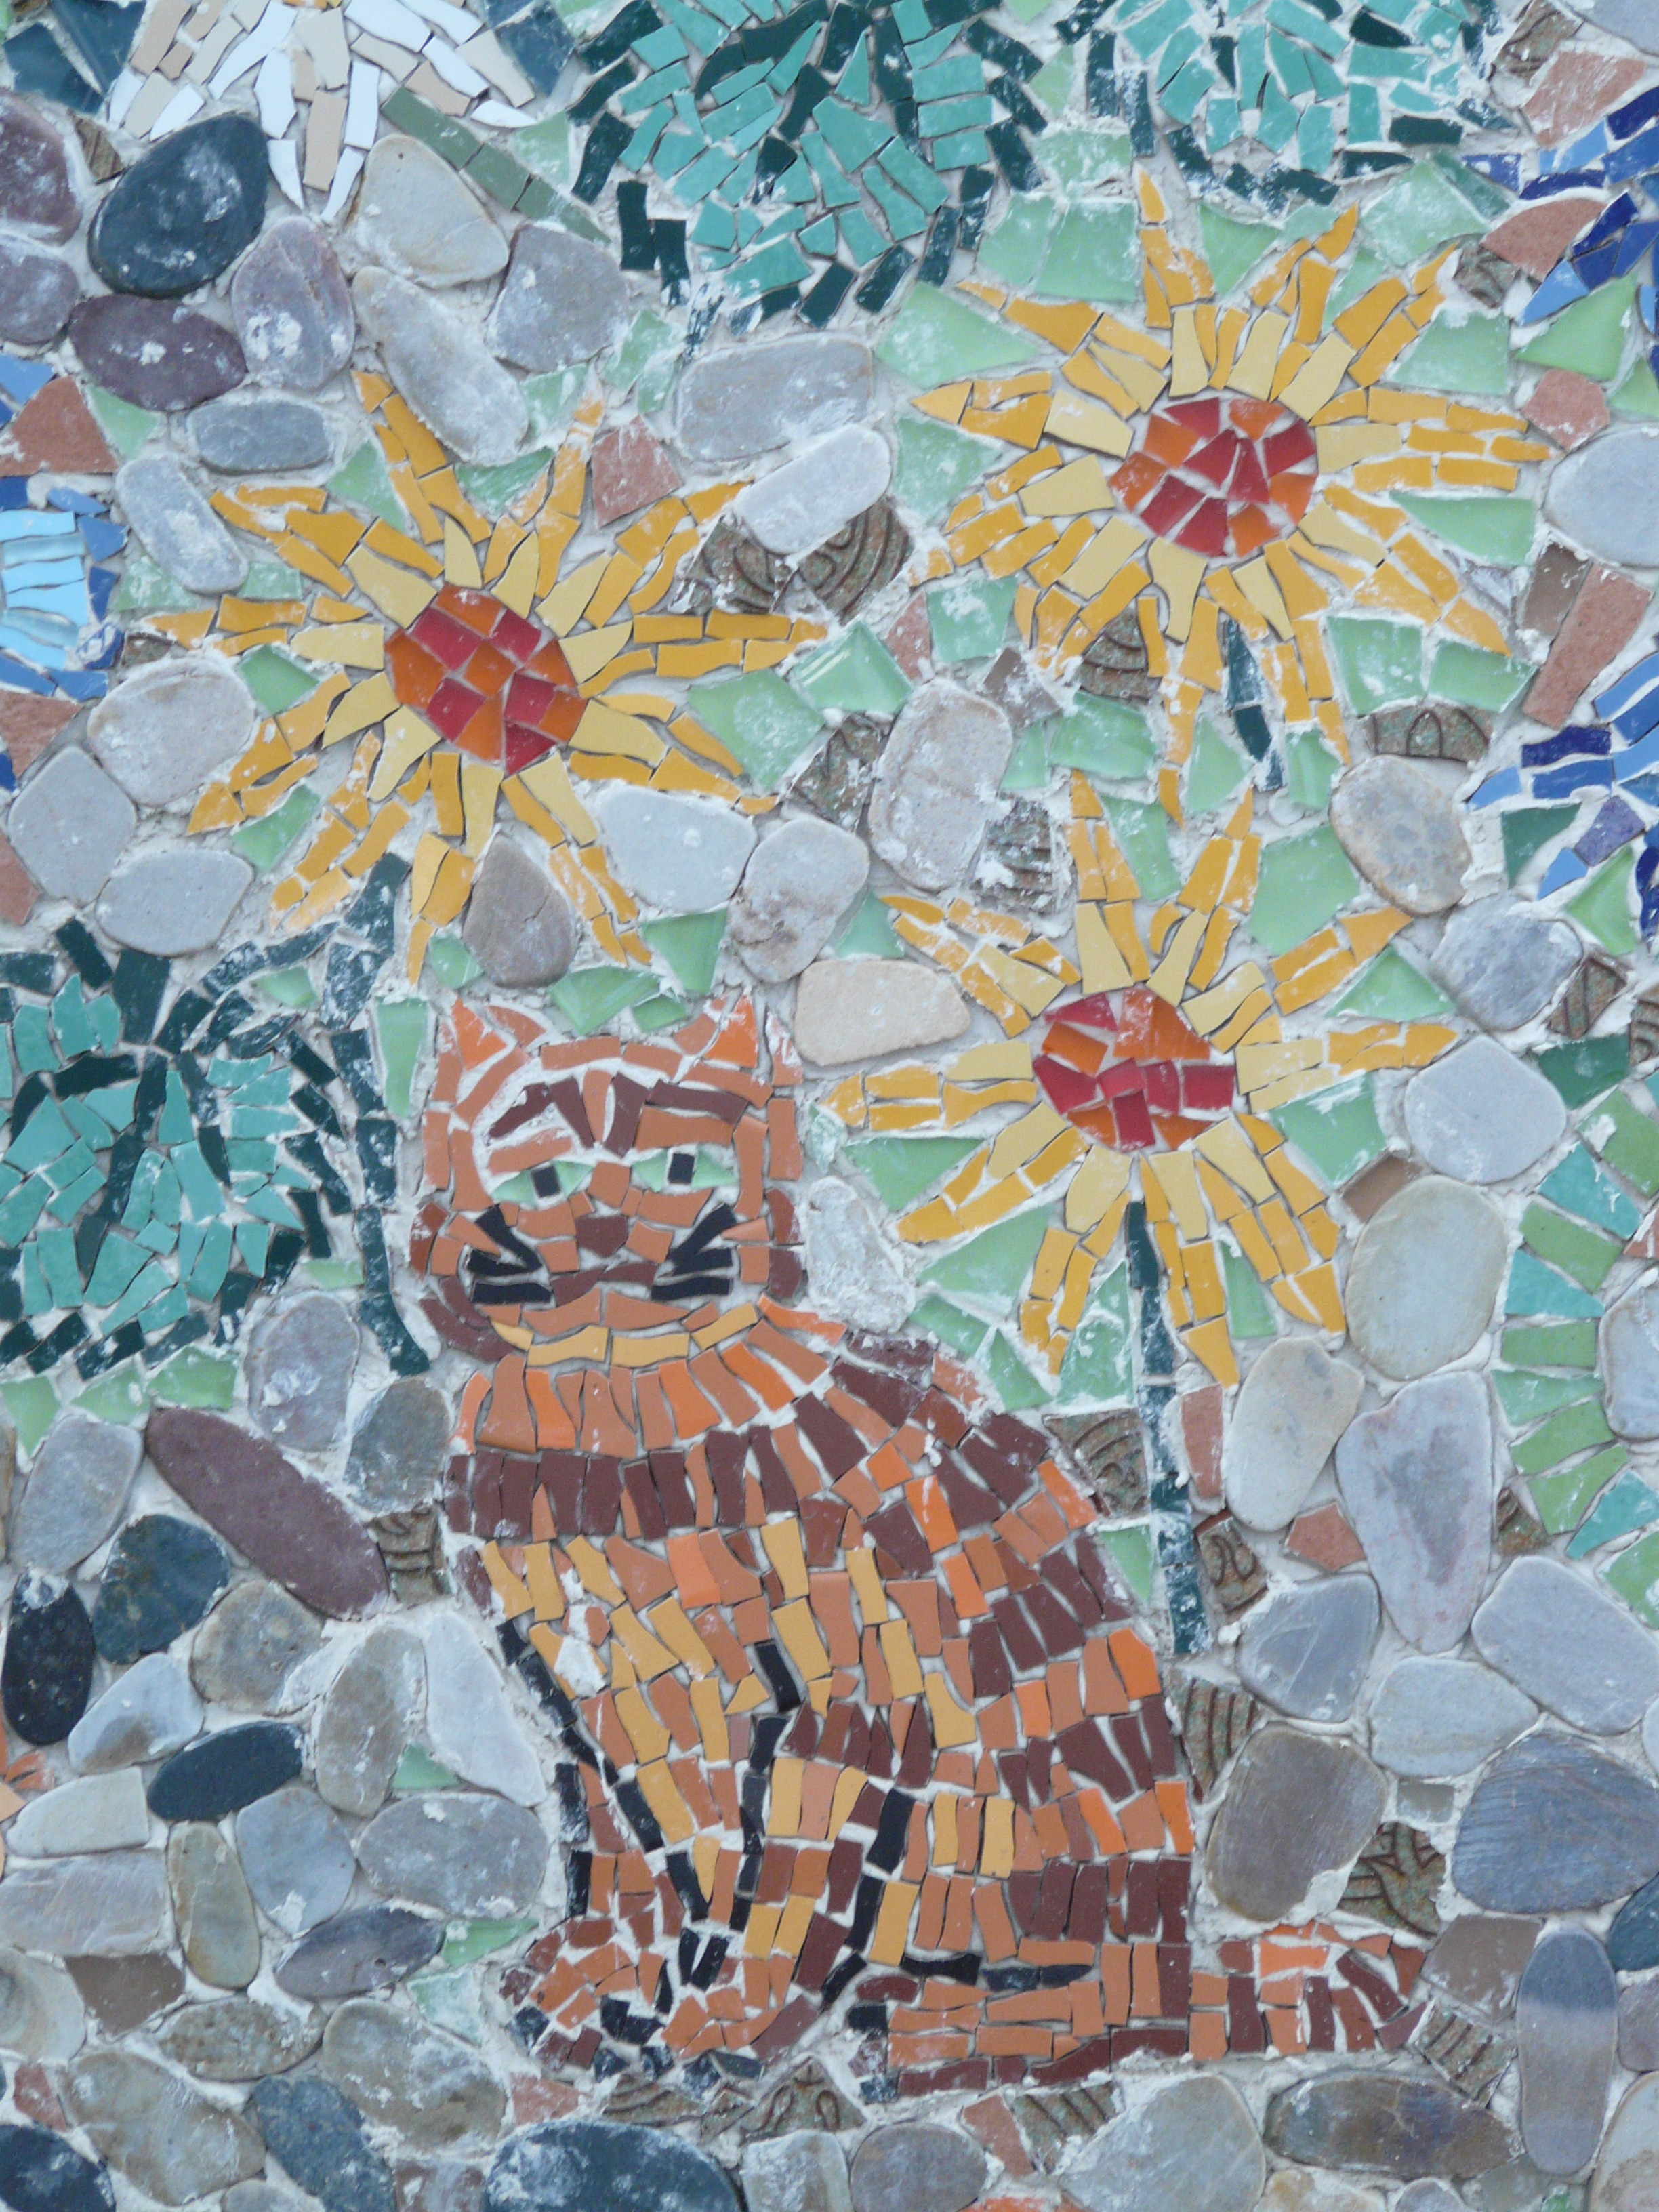
flower, decoration, pattern, cat, craft, colorful, yellow, material, painting, flowers, textile, art, design, decorative, mosaic, mural, sun flower, build, scrap, fragments, modern art, tinker, gypsum, steinchen, piecing together